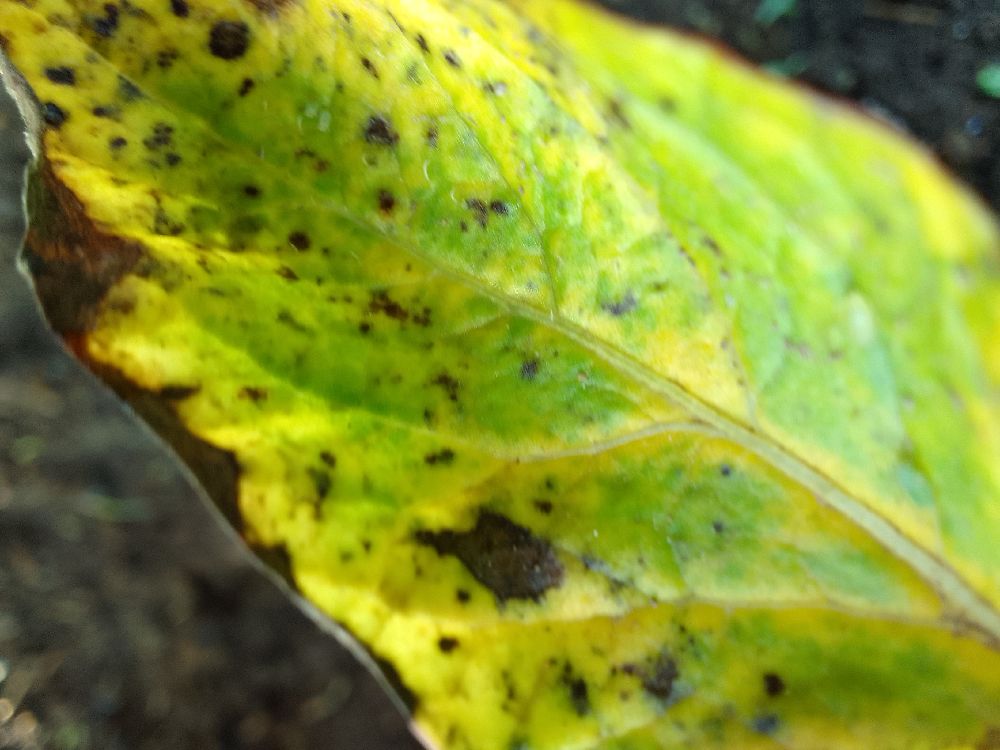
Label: Early blight